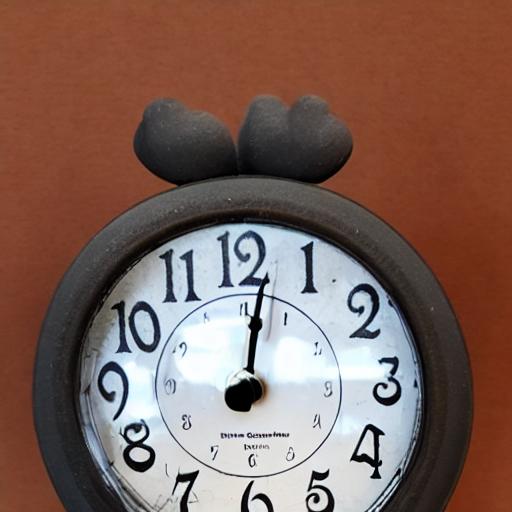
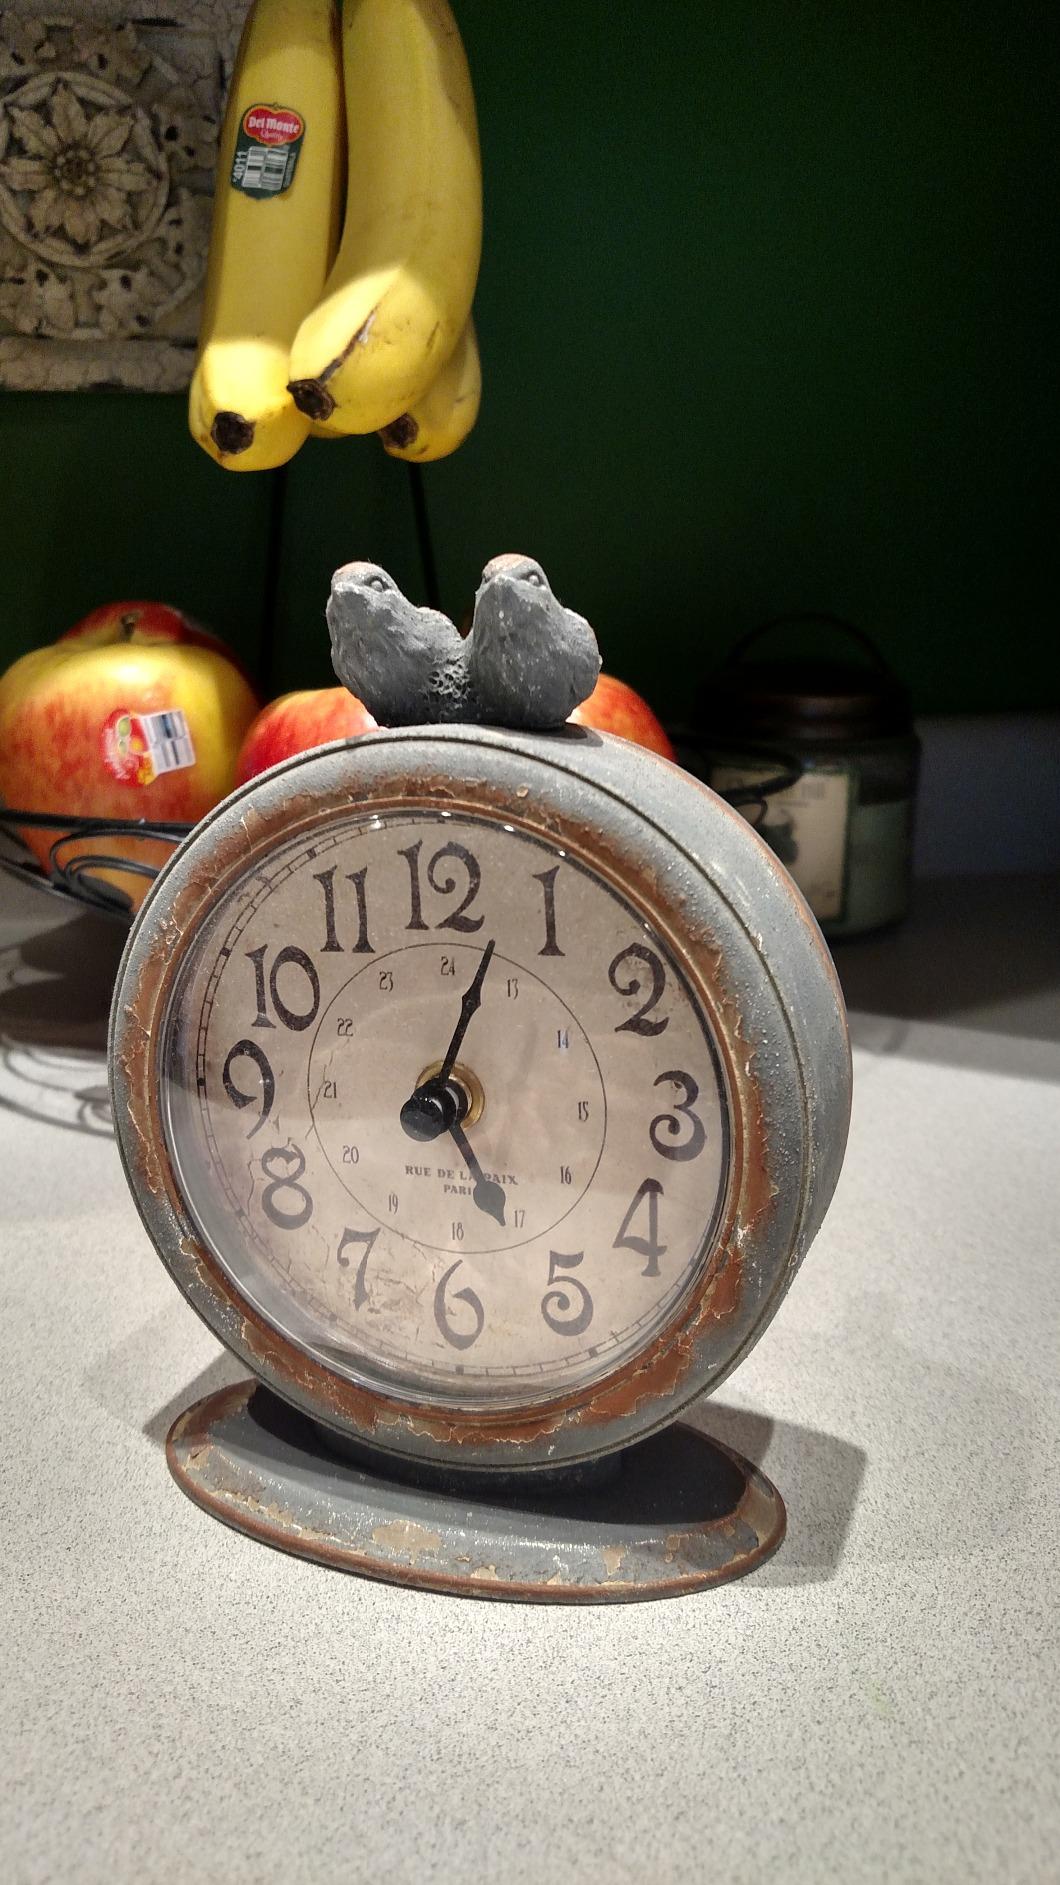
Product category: clock
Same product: no